Robert Gates

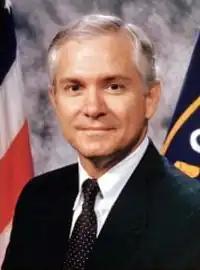
Gates while Director of Central Intelligence

Gates was nominated, for the second time, for the position of Director of Central Intelligence by Bush on May 14, 1991, confirmed by the Senate on November 5, and sworn in on November 6.